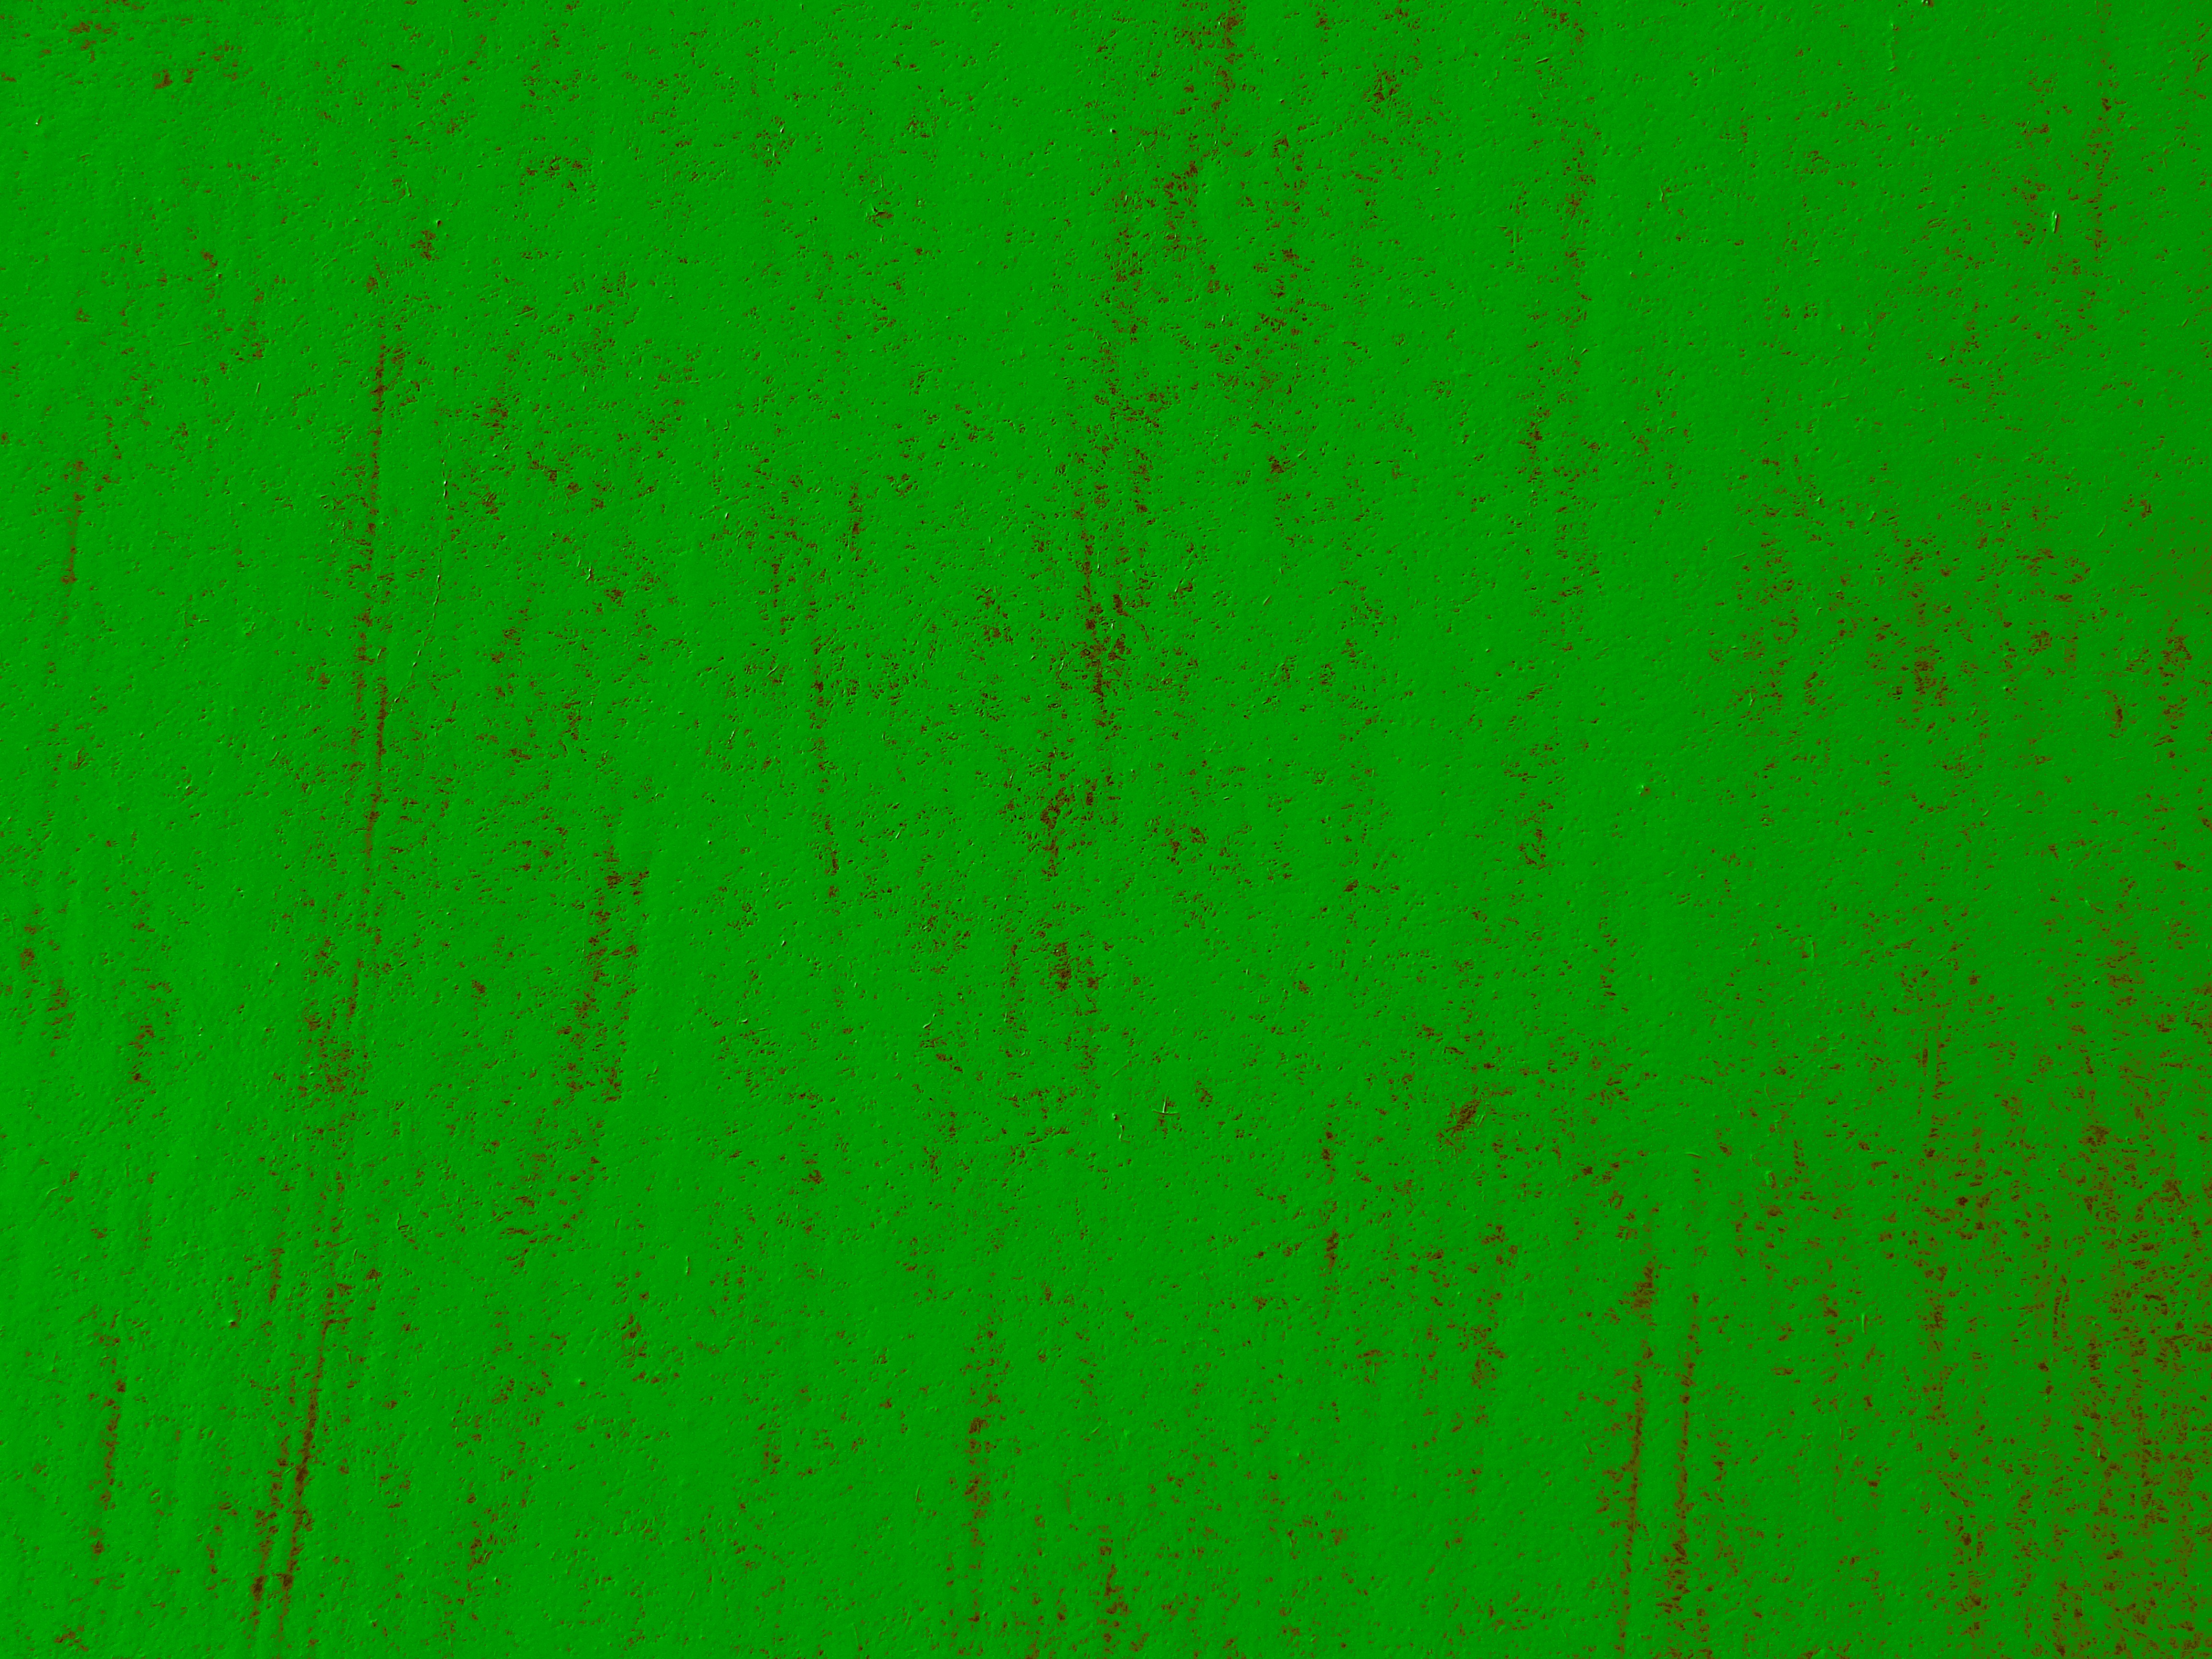
texture, leaf, decoration, line, model, green, red, color, desktop, paint, blue, colorful, yellow, circle, painting, font, coloring, background, mosaic, wallpaper, wallpapers, colored, shape, graphics, abstraction, stains, the background, theme, designs, paradise riflebird, dashing, the palette, to color, the colour of the, computer wallpaper